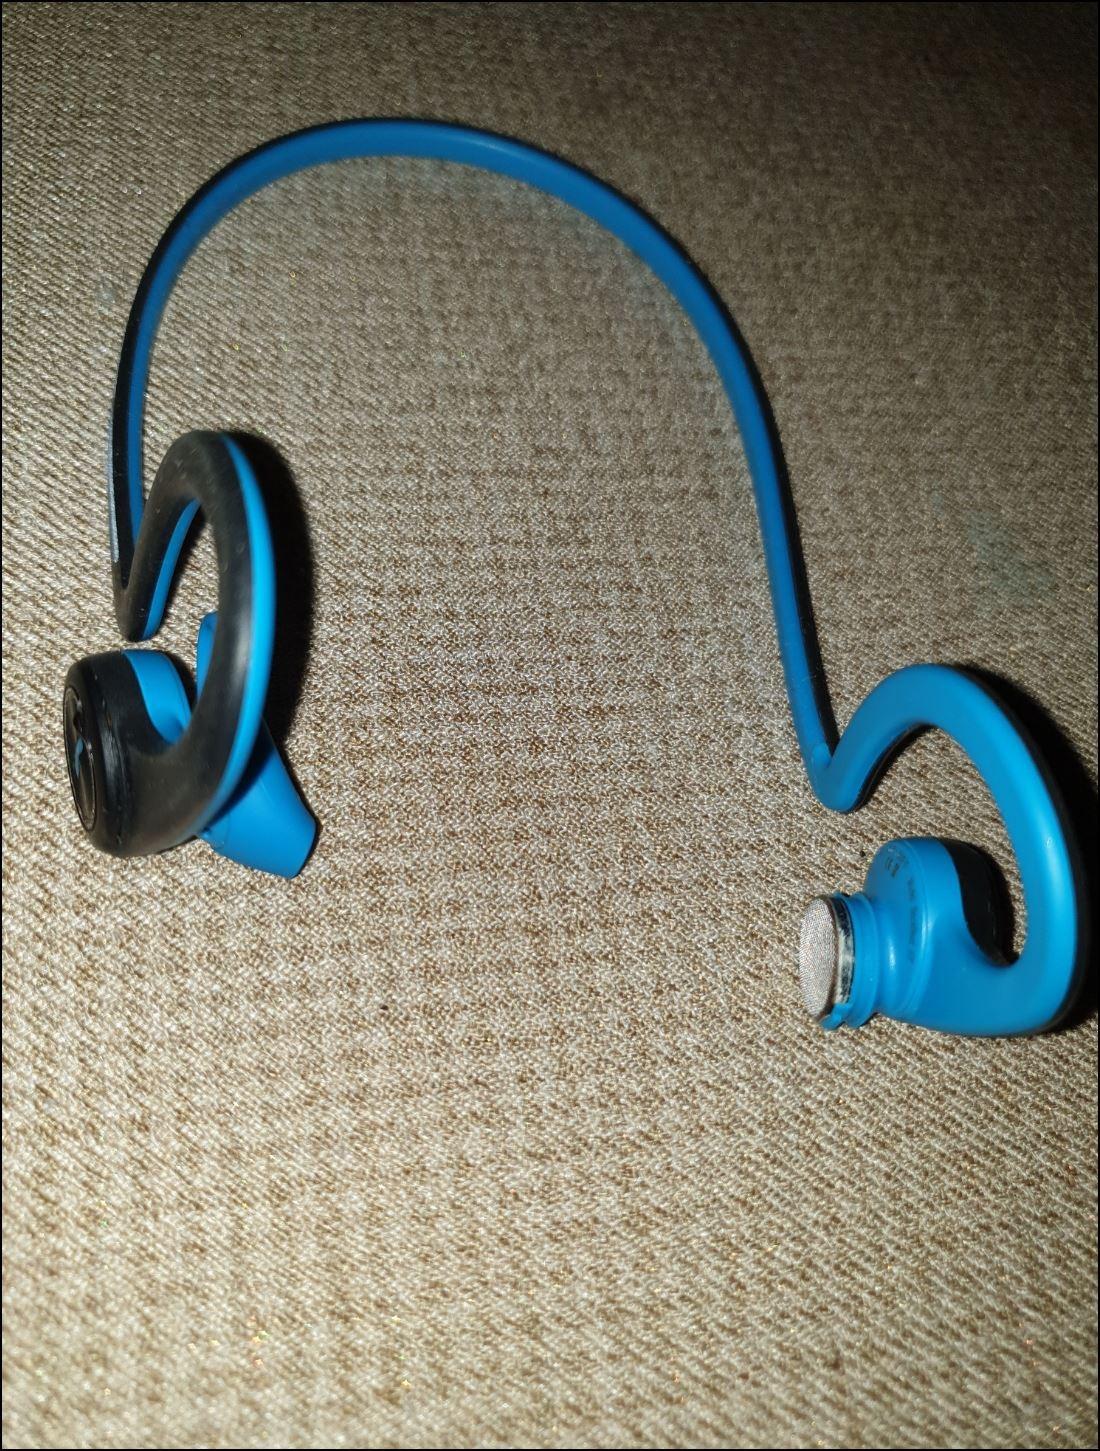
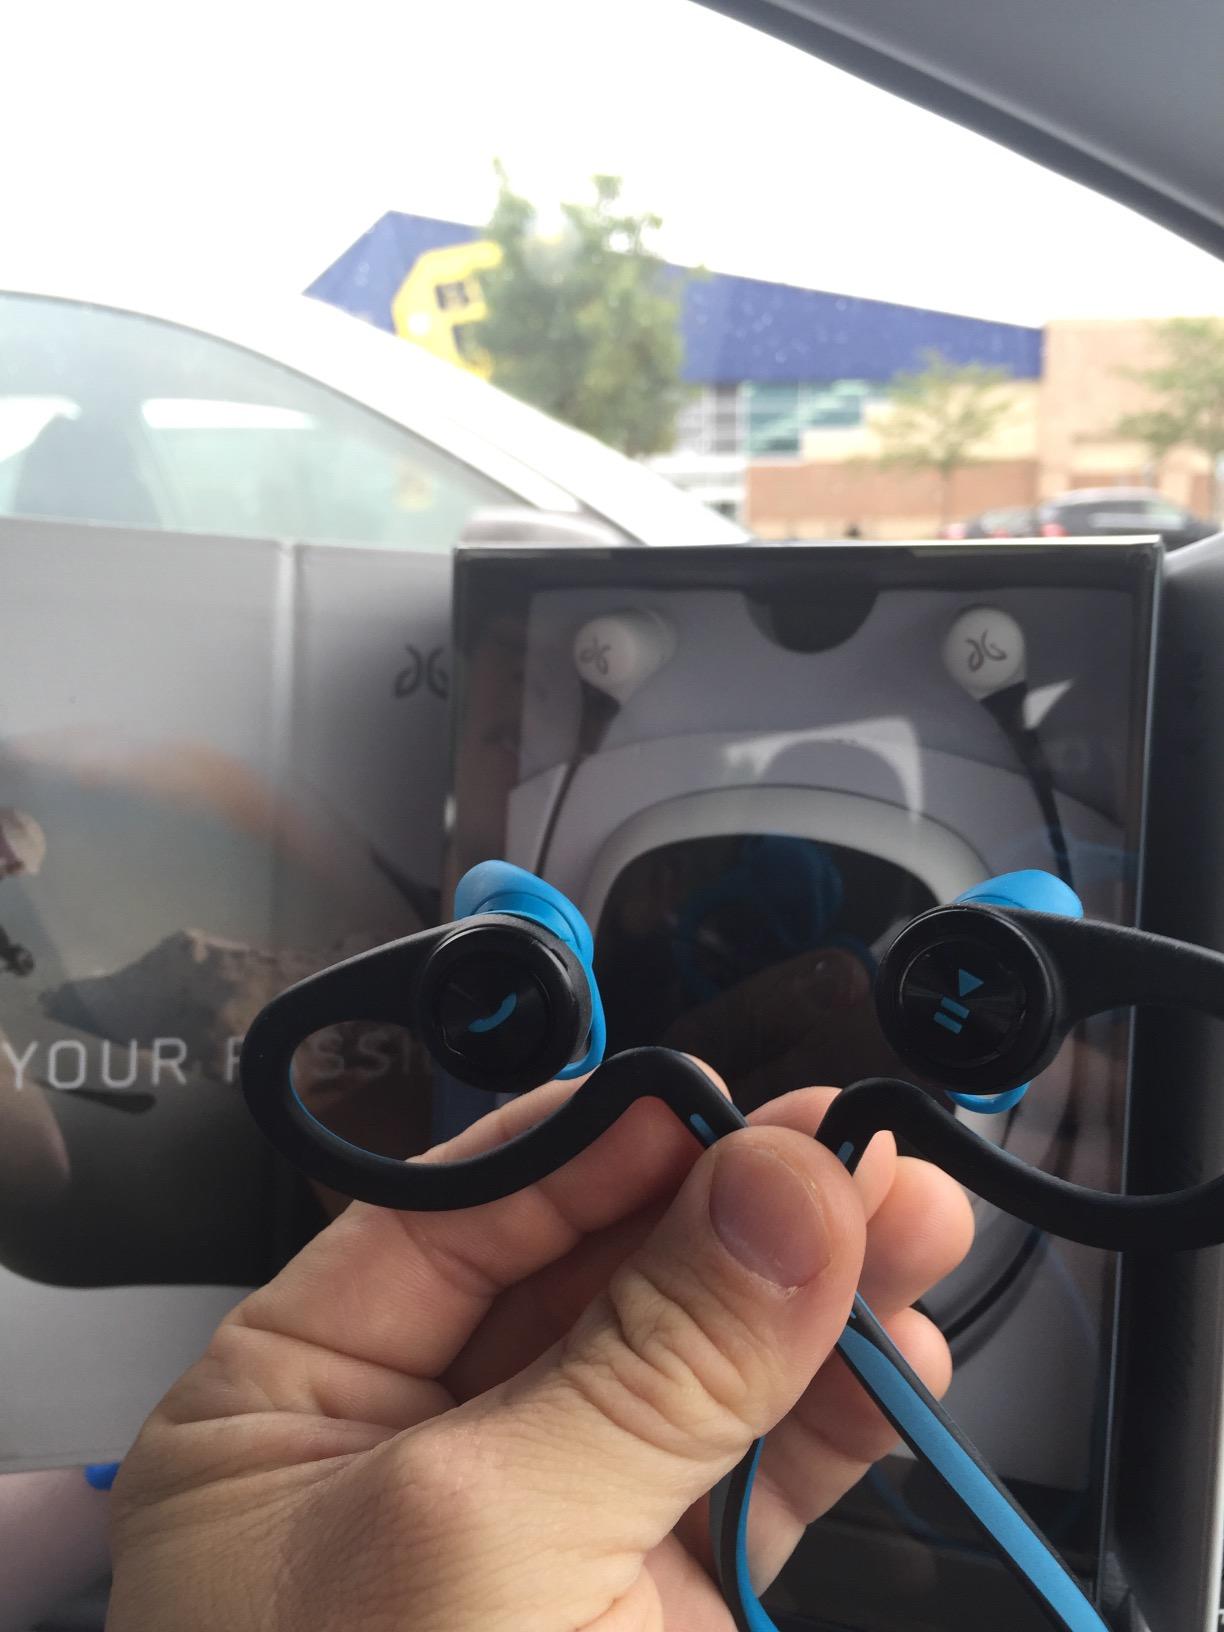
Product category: headphones
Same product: yes